Army men

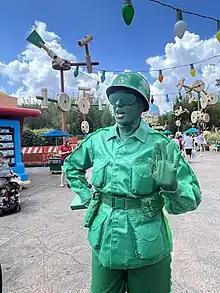

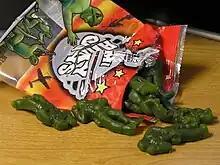
Army men candy

In 2011, "Time" magazine placed the army men on their list of 100 most popular toys of all time. This cultural phenomenon was represented in "Army Men", a popular series of video games introduced by 3DO in the 1990s. Green army men were also among the characters in the 1995 Disney Pixar animated film, "Toy Story" and its three sequels. Gummy army men candy is also available.